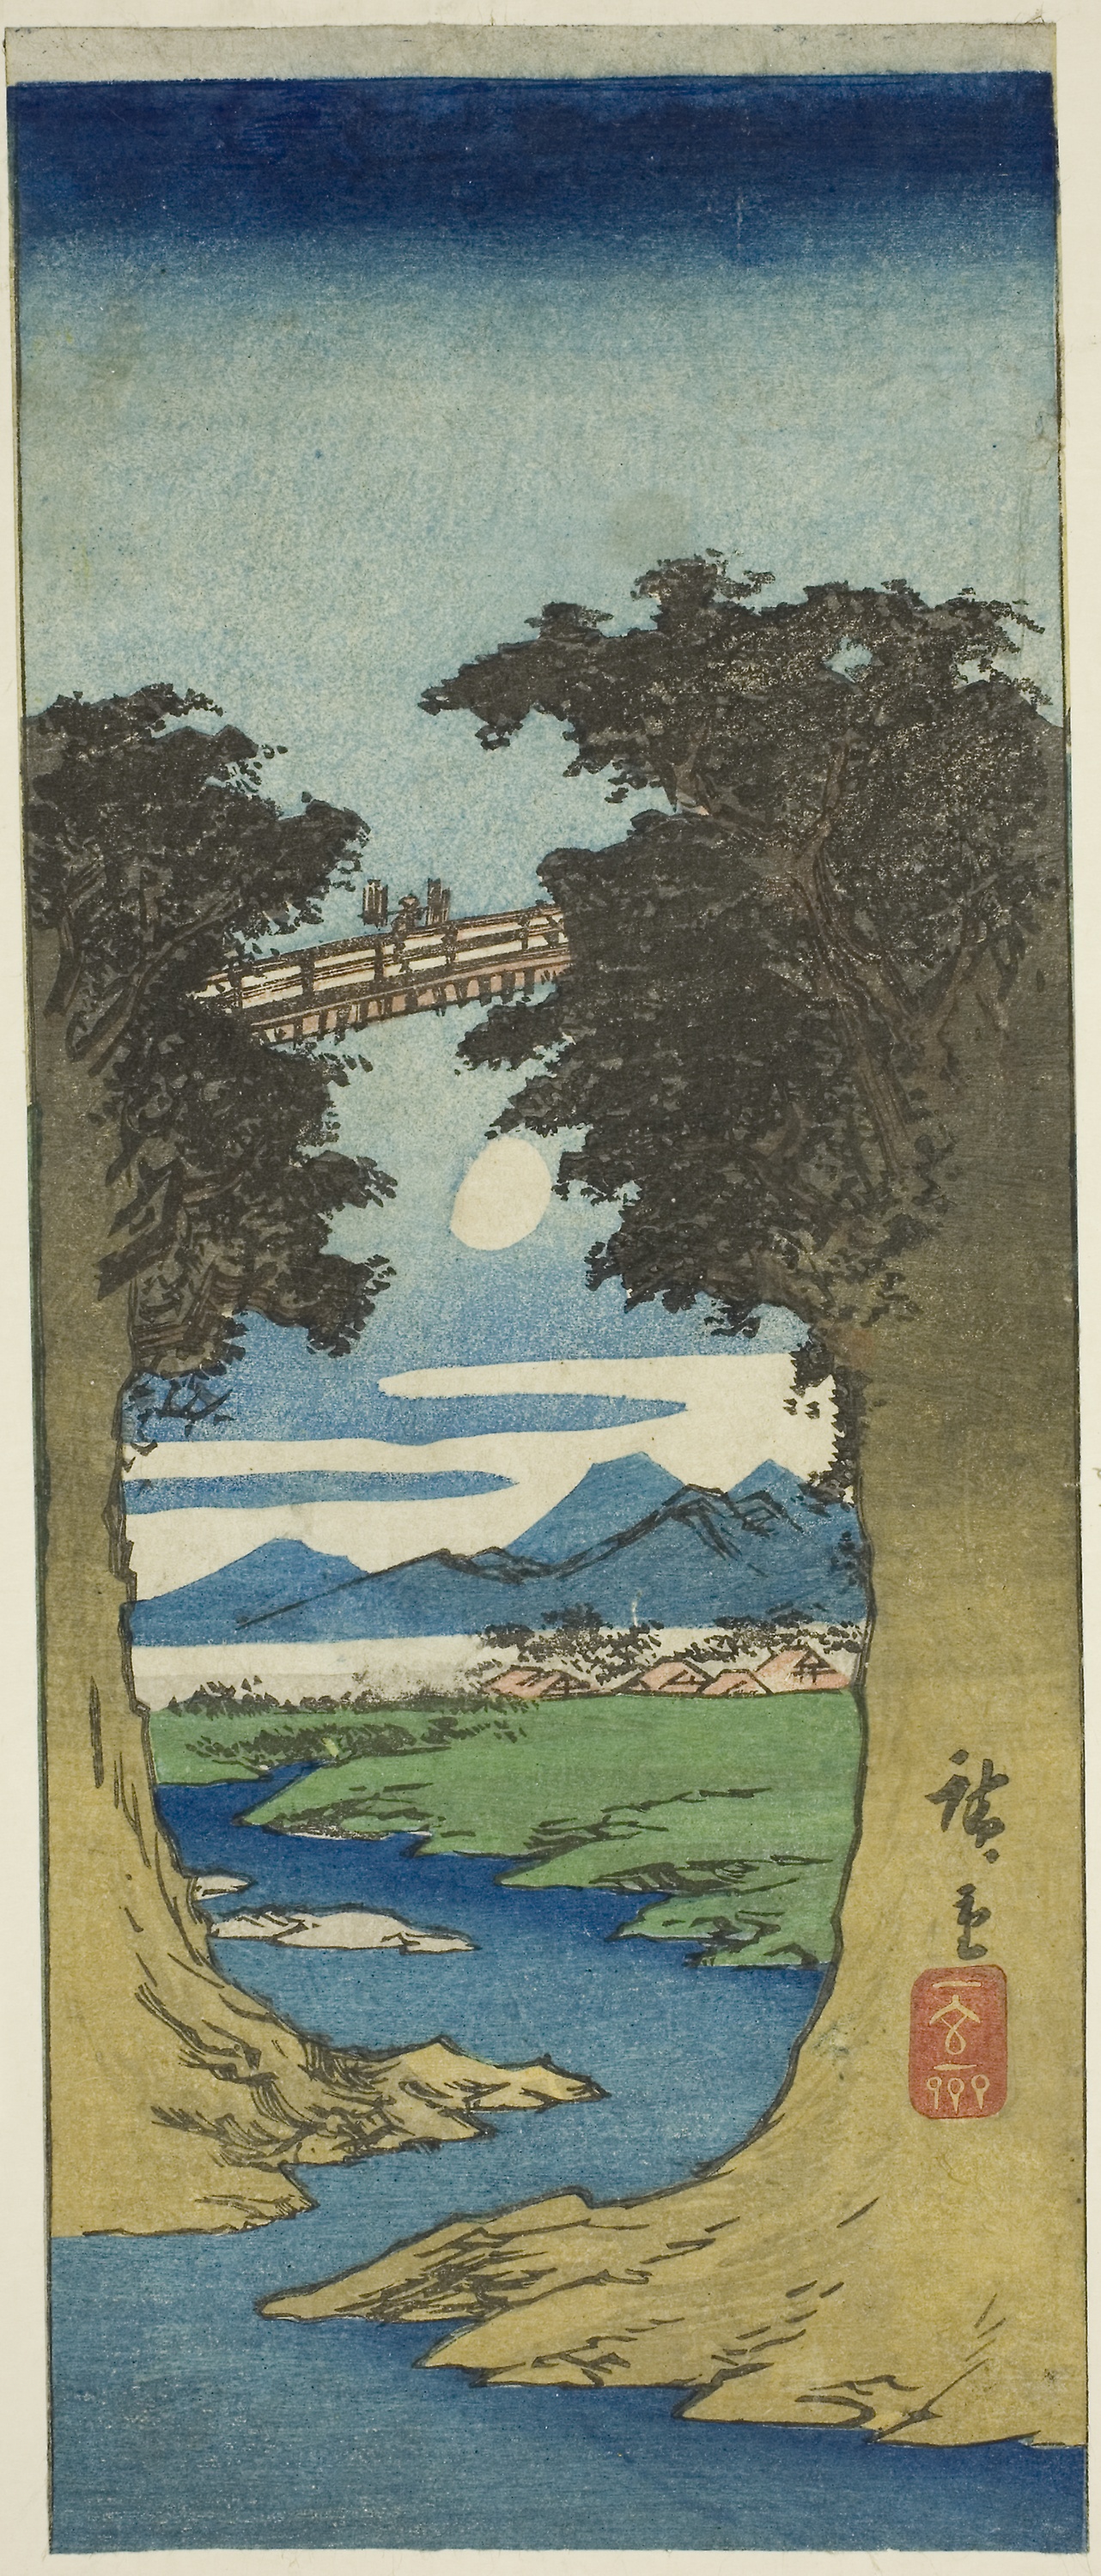
painting, tree, art, illustration, modern art, plant, paper product